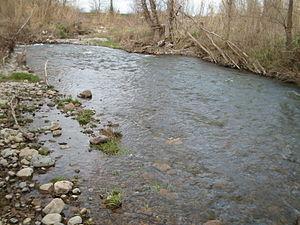
La Leza est une rivière espagnole, et un affluent de l'Èbre.